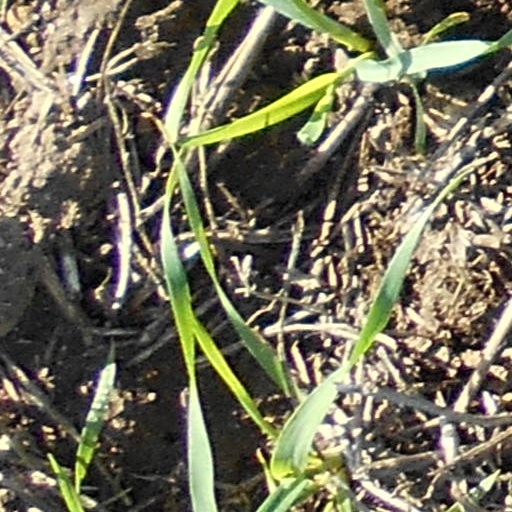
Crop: wheat